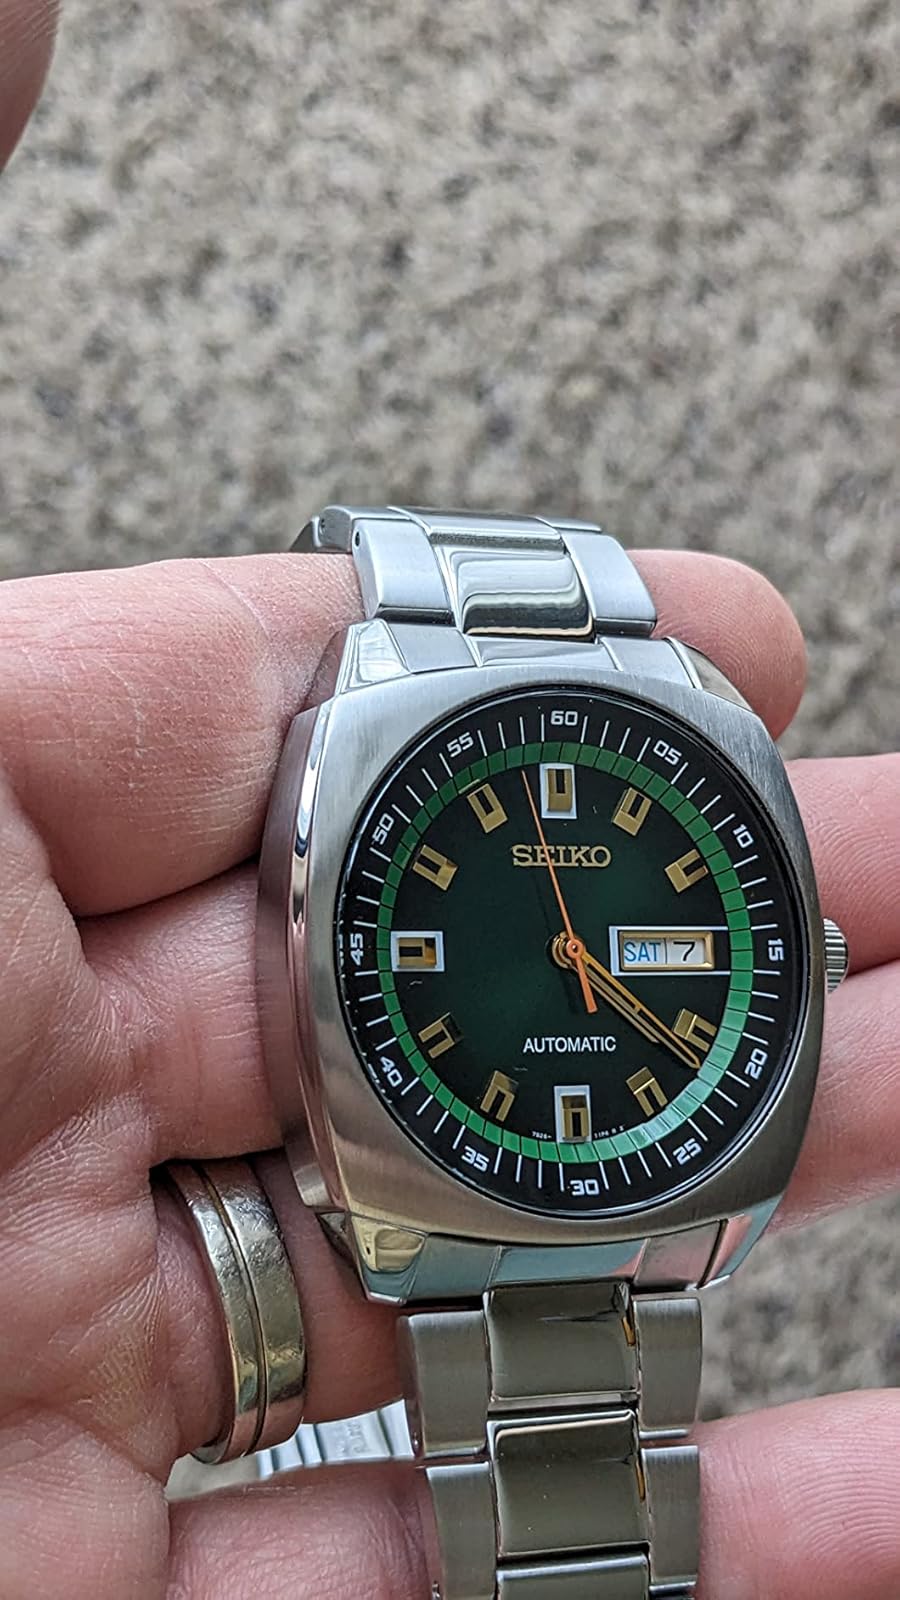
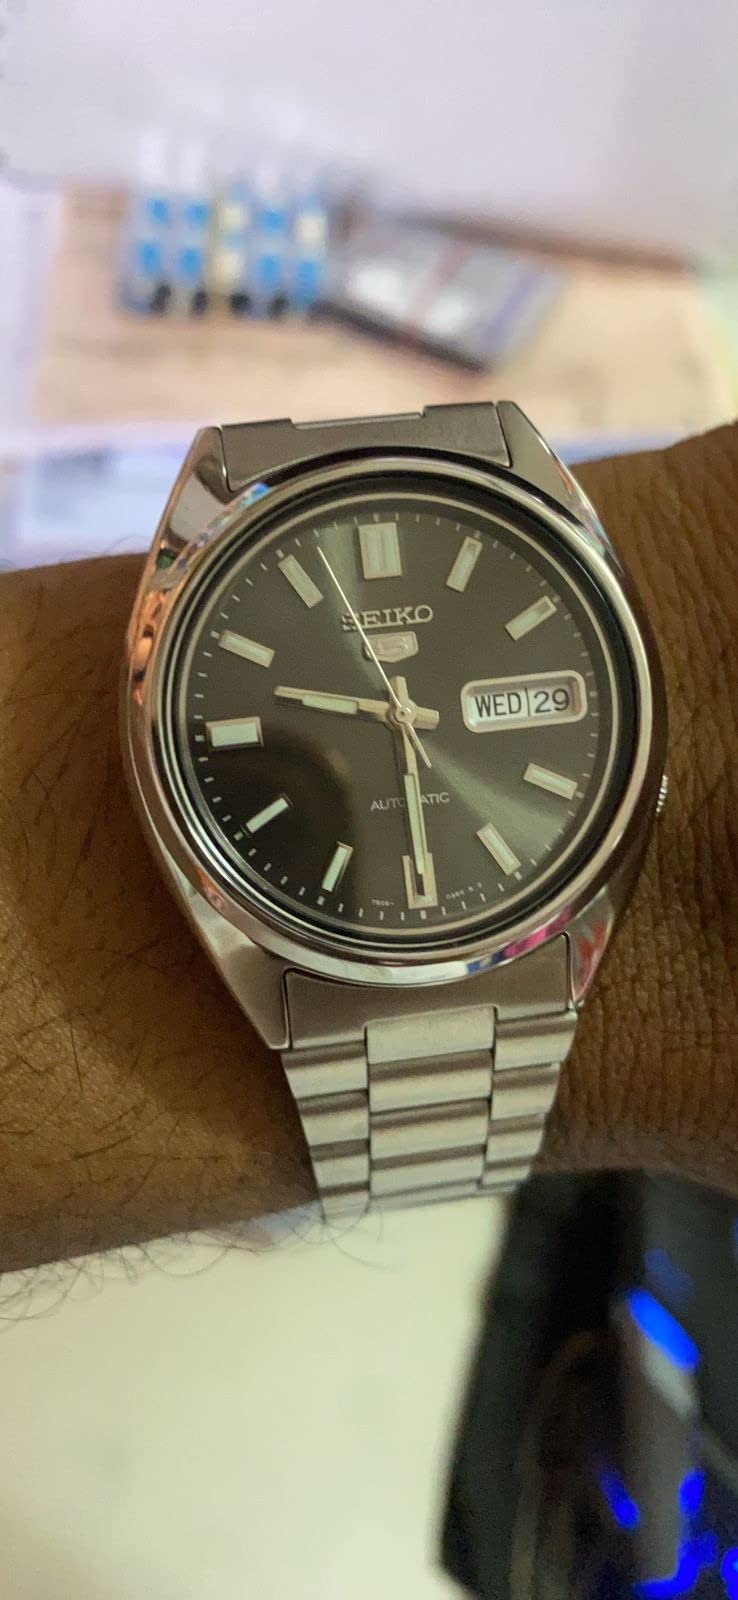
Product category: accessories_watch
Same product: no